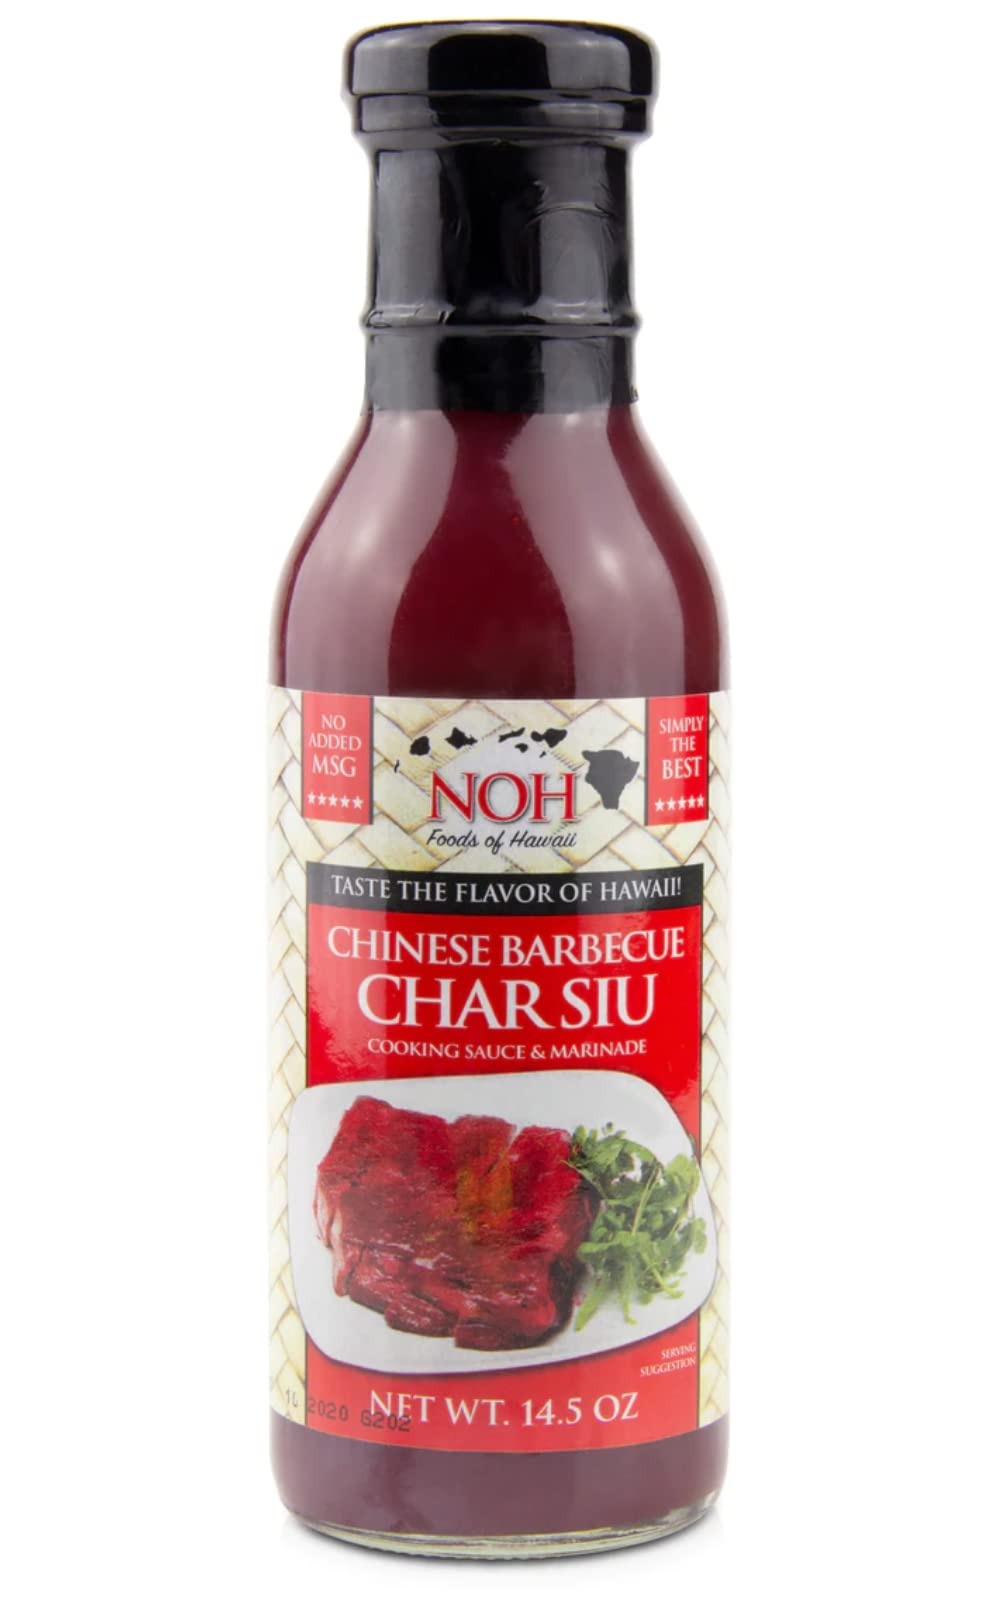
Item Name: Noh Foods Sauce Chinese Barbecue Char Siu, 14.5 oz
Bullet Point: Prepared in a dedicated Gluten-free allergy-friendly facility
Value: 14.5
Unit: Ounce

Price: 14.74